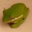
Label: frog